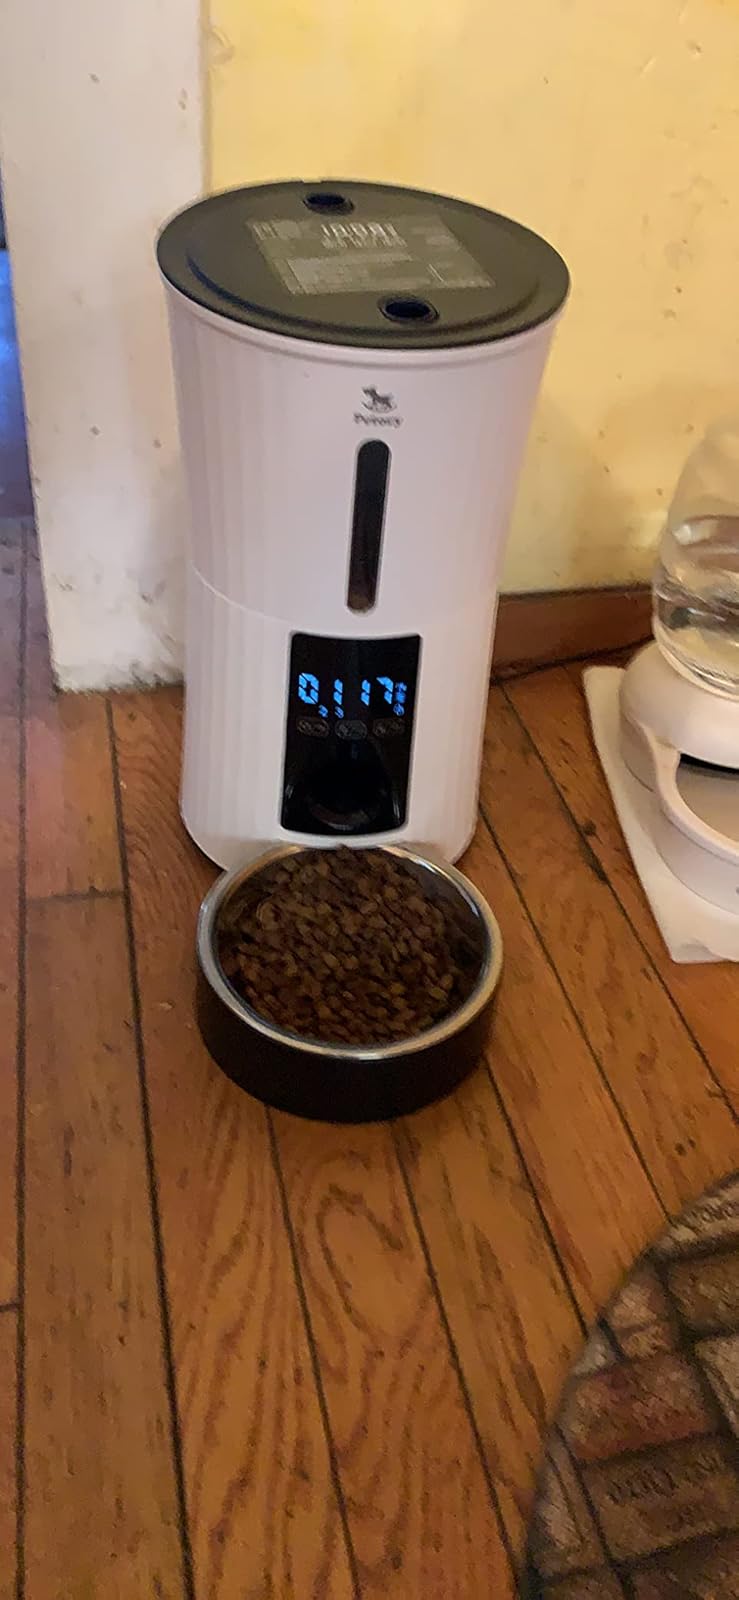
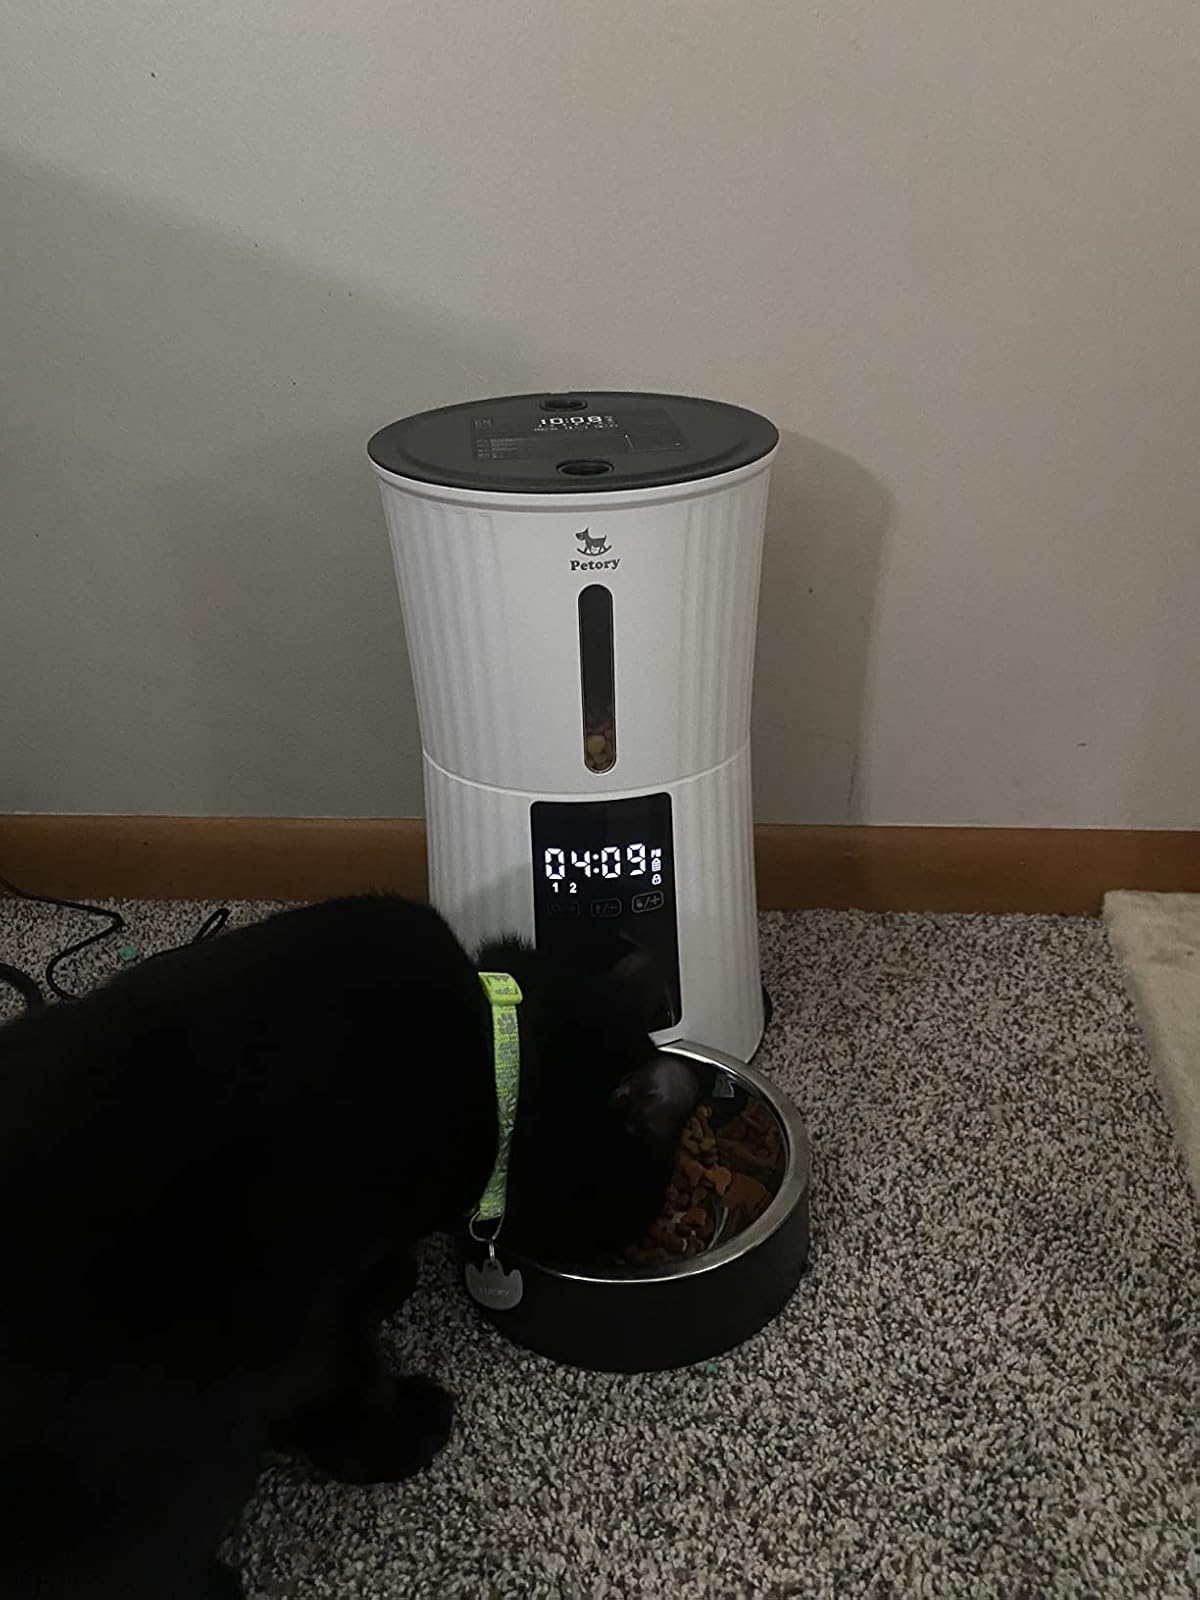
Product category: items_feeder
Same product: yes